Yokohama Hakkeijima Sea Paradise

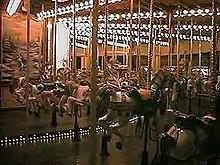
Merry-go-round

Aquarium with the concept of "sea education" opened on March 8, 2013. A facility with the theme of "Umiiku" where you can learn about the sea by observing fish and seaweed.